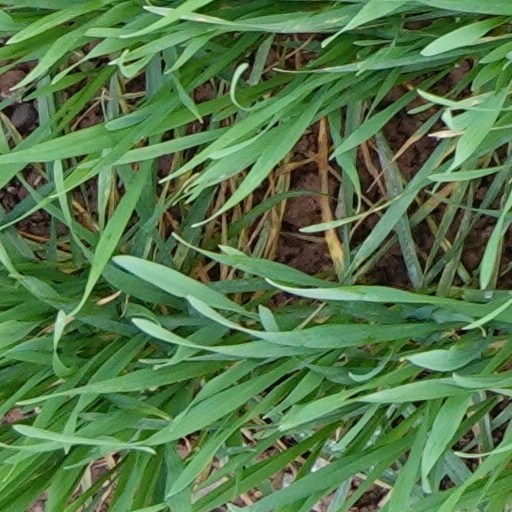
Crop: wheat